Chiang Fang-liang

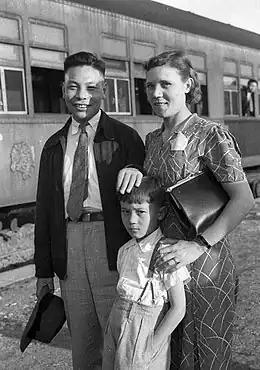
With Chiang Ching-kuo and Chiang Hsiao-wen in Gannan Prefecture, where CCK was serving as commissioner (c.1940s)

In December 1936, Joseph Stalin granted Chiang's return to China. After the couple was received by Chiang Kai-shek and his wife Soong Mei-ling in Hangzhou, they traveled to the Chiang home in Xikou, Zhejiang, where they held a second marriage ceremony. Fang-liang stayed behind to live with Chiang Ching-kuo's mother, Mao Fumei. She was assigned a tutor to learn Mandarin Chinese, but she learned the local Ningbo dialect of Wu Chinese instead. She reportedly got along well with Mao Fumei and did her own housework.